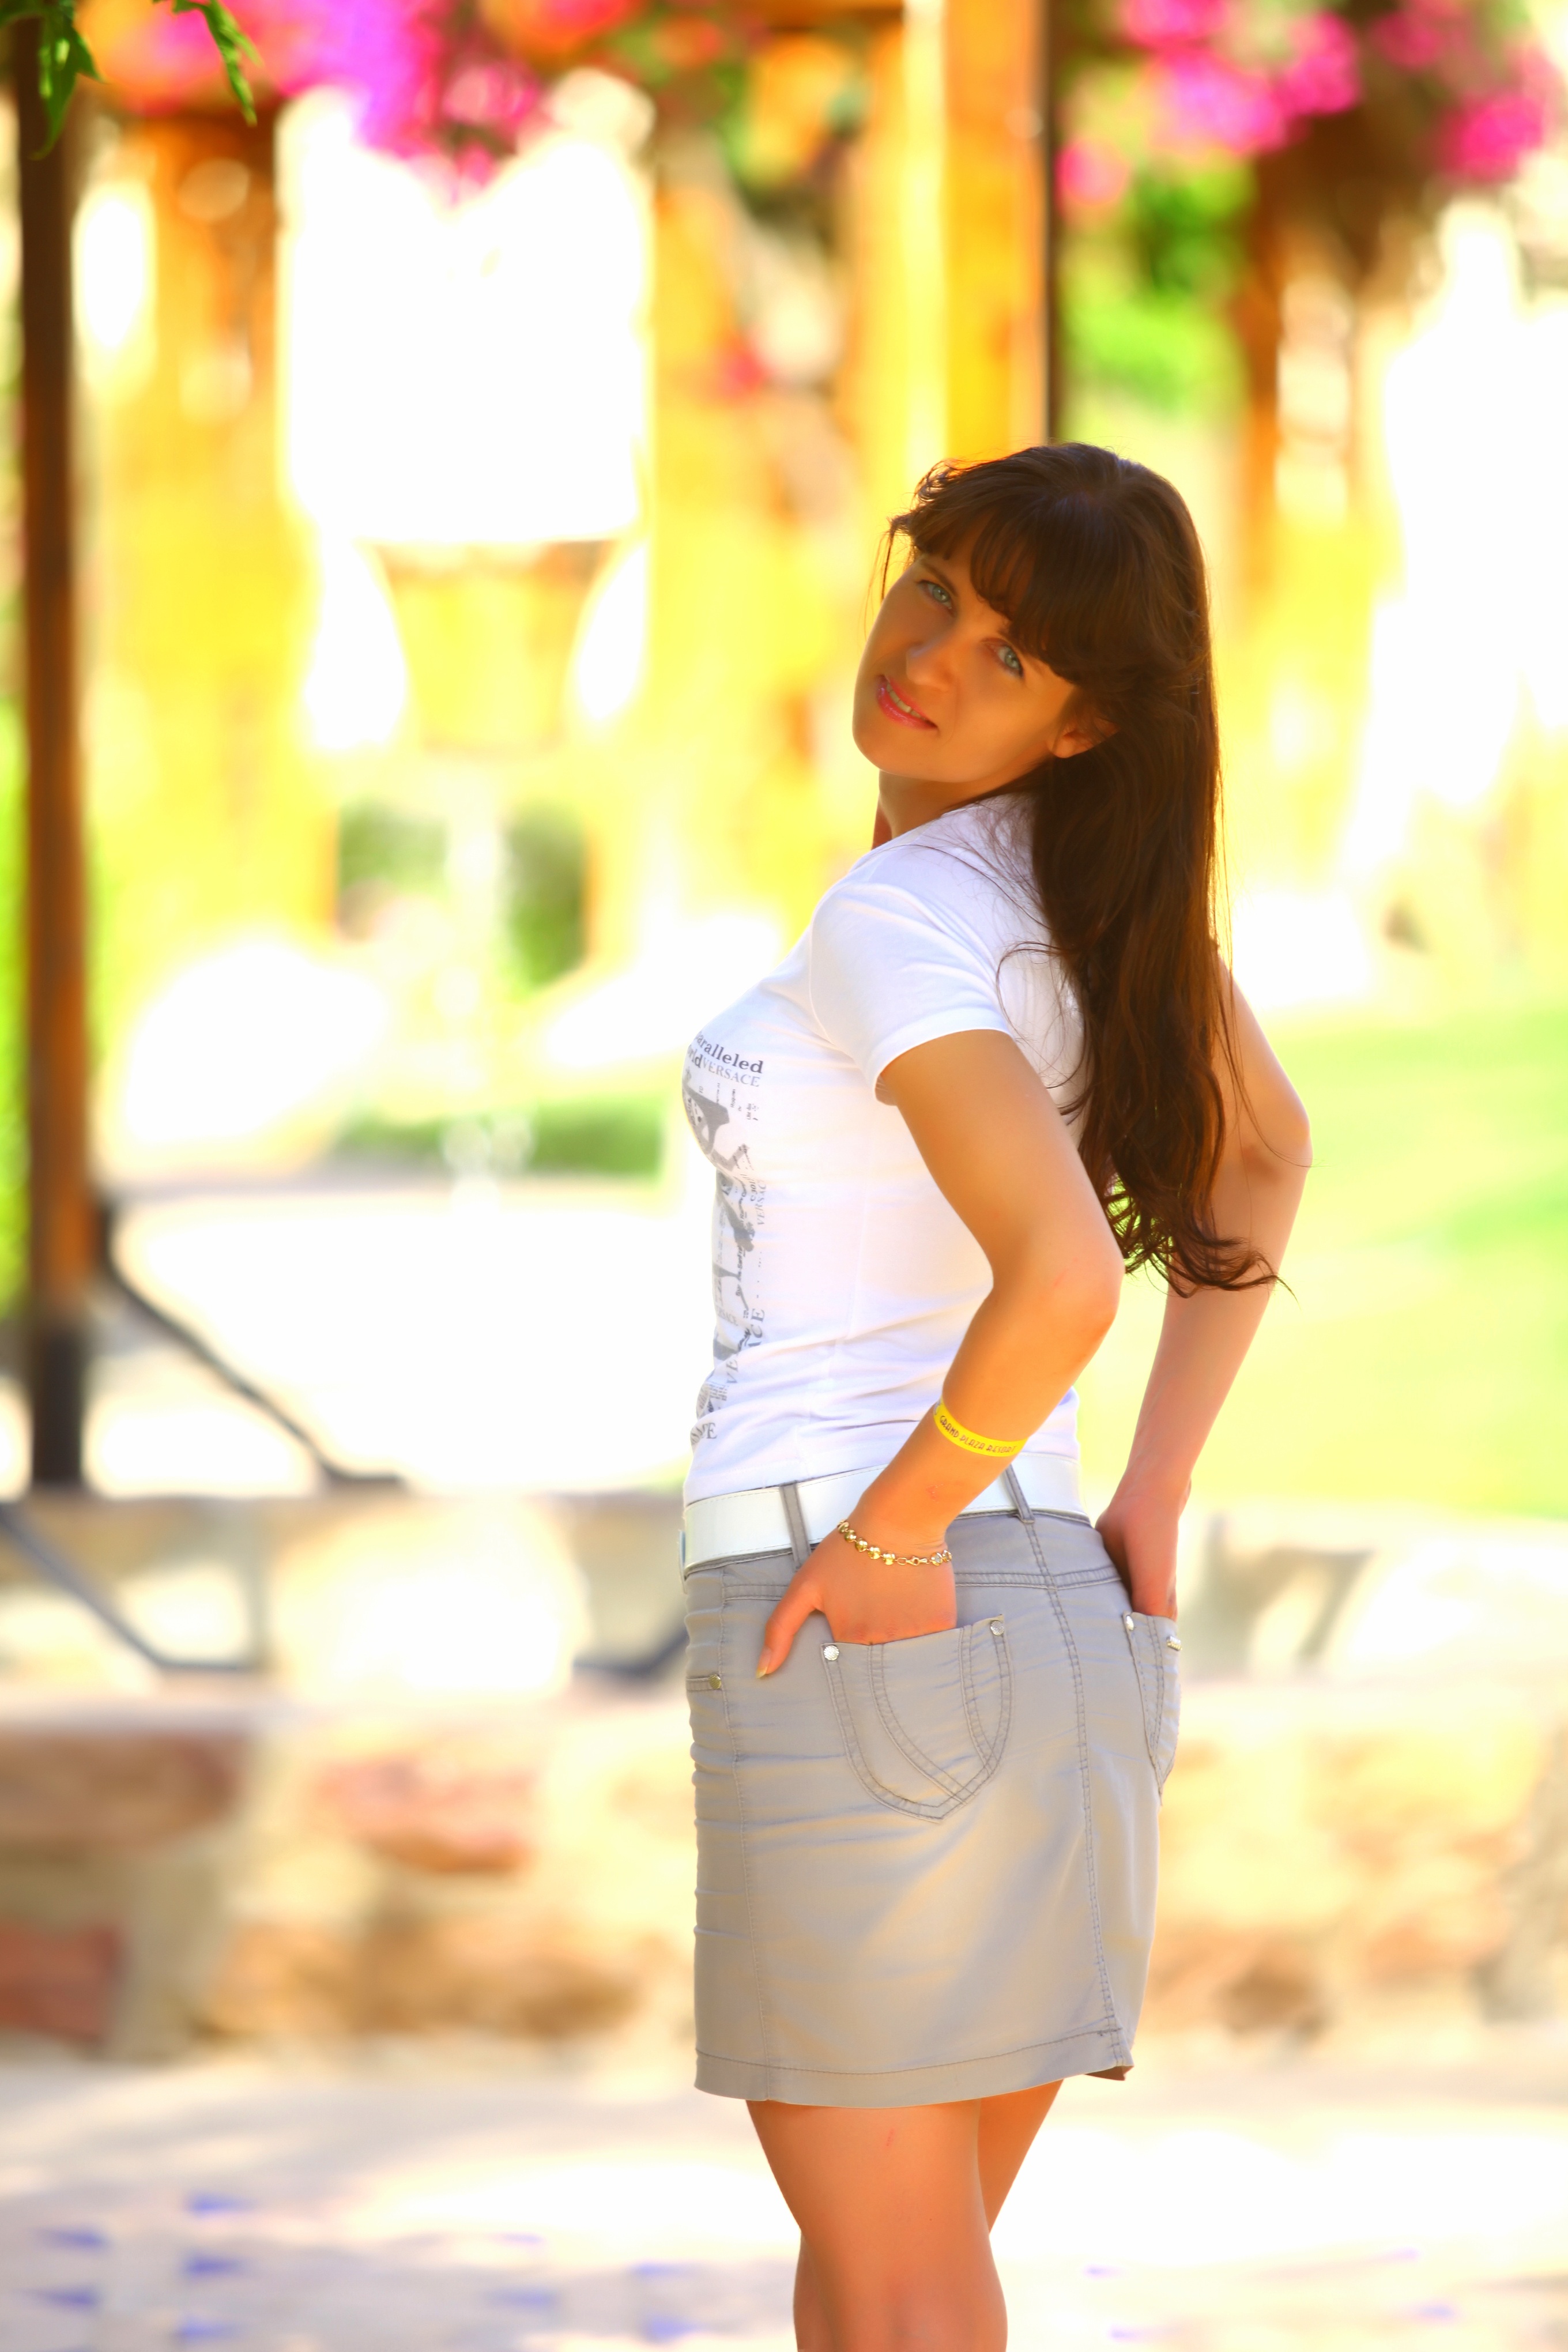
nature, girl, woman, hair, cute, photo, summer, model, color, clean, nostalgia, thoughtful, heat, smile, stroll, figure, women, hands, snapshot, memories, beauty, beautiful, day, posture, photoshoot, feeling, harmony, charm, delight, tenderness, interaction, photo shoot, exhilarating, opinion